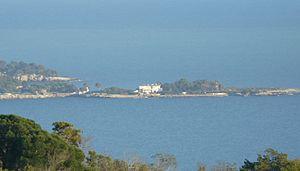
Pointe de l'ilette, vue de la tour de la Castre à Cannes
La route du bord de mer est une route touristique de la Côte d'Azur qui longe la mer Méditerranée, depuis Le Trayas à l'est de Saint-Raphaël jusqu'à Menton et la frontière italienne, sur une longueur d'une centaine de kilomètres, en passant par les communes de Saint-Raphaël, Théoule-sur-Mer, Mandelieu-la-Napoule, La Bocca, Cannes, Vallauris, Antibes, Villeneuve-Loubet, Cagnes-sur-Mer, Saint-Laurent-du-Var, Nice, Villefranche-sur-Mer, Beaulieu-sur-Mer, Eze, Saint-Jean-Cap-Ferrat, Cap-d'Ail, la Principauté de Monaco, Roquebrune-Cap-Martin et Menton. Elle est une partie de l'ancienne route nationale 98 devenue route départementale 6098 dans les Alpes-Maritimes ou route métropolitaine 6098 dans la Métropole Nice Côte d'Azur.